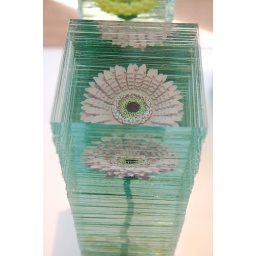
This photo is from Glasmusset in Ebeltoft from an exhibition back in 2006. A flower embedded in glass layers.